Politics of Solomon Islands

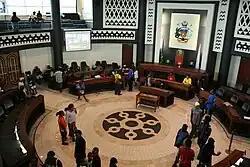
National Parliament of Solomon Islands (2008) in Honiara

The National Parliament has 50 members, elected for a four-year term in single-seat constituencies. Solomon Islands have a multi-party system, with numerous parties in which no one party often has a chance of gaining power alone. Political parties must work with each other to form coalition governments.